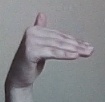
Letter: khaa